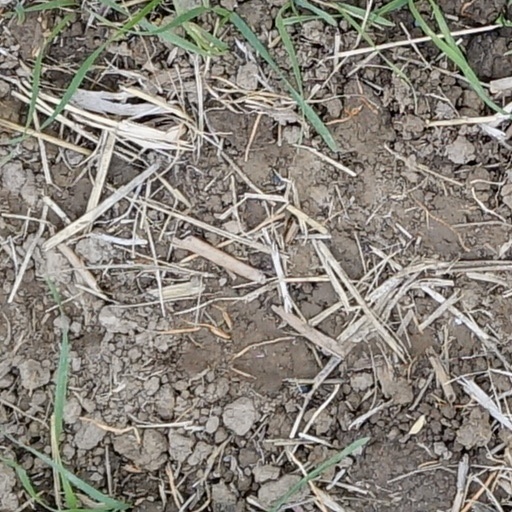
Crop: wheat